William Carr Smith

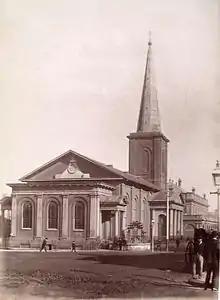
St James' Church, Sydney (1889) where Carr Smith was rector from 1896 to 1910

In October 1895 he was appointed to the church of St James' in Sydney. Built by Francis Greenway during the convict era, it was Sydney's oldest church. Although St James' was founded during a period of evangelical Protestantism, Bishop William Grant Broughton, who had made the church his pro-cathedral, supported Tractarian churchmanship. Although his successor, Bishop Frederic Barker, was an evangelical, St James, after the building of St Andrew's Cathedral, remained Tractarian.